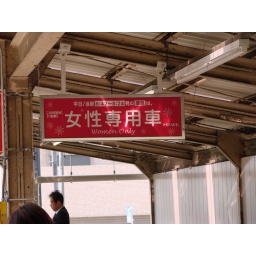
&amp;quot;Women Only&amp;quot; train cars because of the frequent touching of women by men on trains